DynCorp

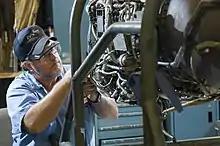
A DynCorp employee working with aviation support

DynCorp International provides aviation support to reduce the flow of illicit drugs, strengthen law enforcement, and eliminate terrorism. Their air operations include the operation of fixed-wing and rotary aircraft on and around aircraft carriers for either combat or non-combat missions, aviation life support missions, and aerial/satellite imagery. DynCorp was hired to strengthen the Afghan air force, helping to train Afghan pilots so they could, in turn, train other Afghans. They have also provided air operations support in Iraq, including search and rescue, medical evacuations, and transporting quick reaction forces.